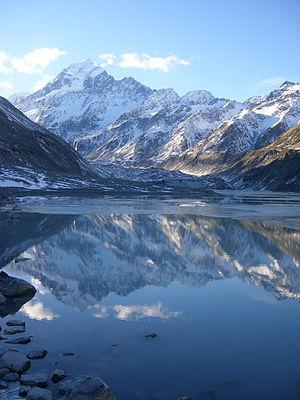
L'Aoraki/mont Cook est le point culminant de la Nouvelle-Zélande. Il fait partie des Alpes du Sud et culmine à 3 724 mètres d'altitude, au-dessus du glacier Tasman. Il se situe dans le parc national Aoraki/Mount Cook. Son nom combine depuis 1998 celui de la légende māori et celui rendant hommage à James Cook. Le sommet est gravi pour la première fois en 1894 par Tom Fyfe, George Graham et Jack Clarke.